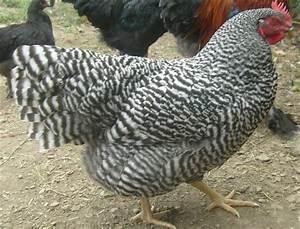
chicken